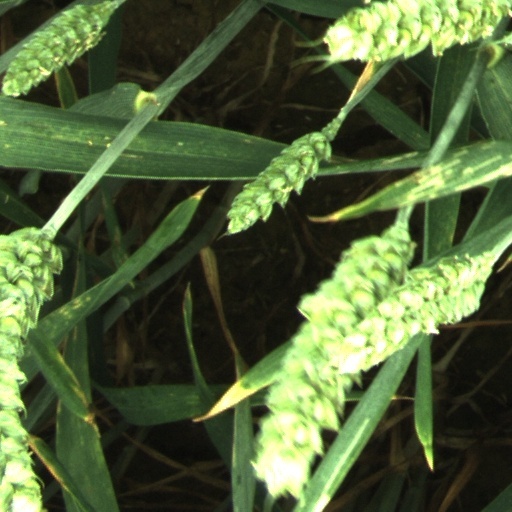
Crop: wheat